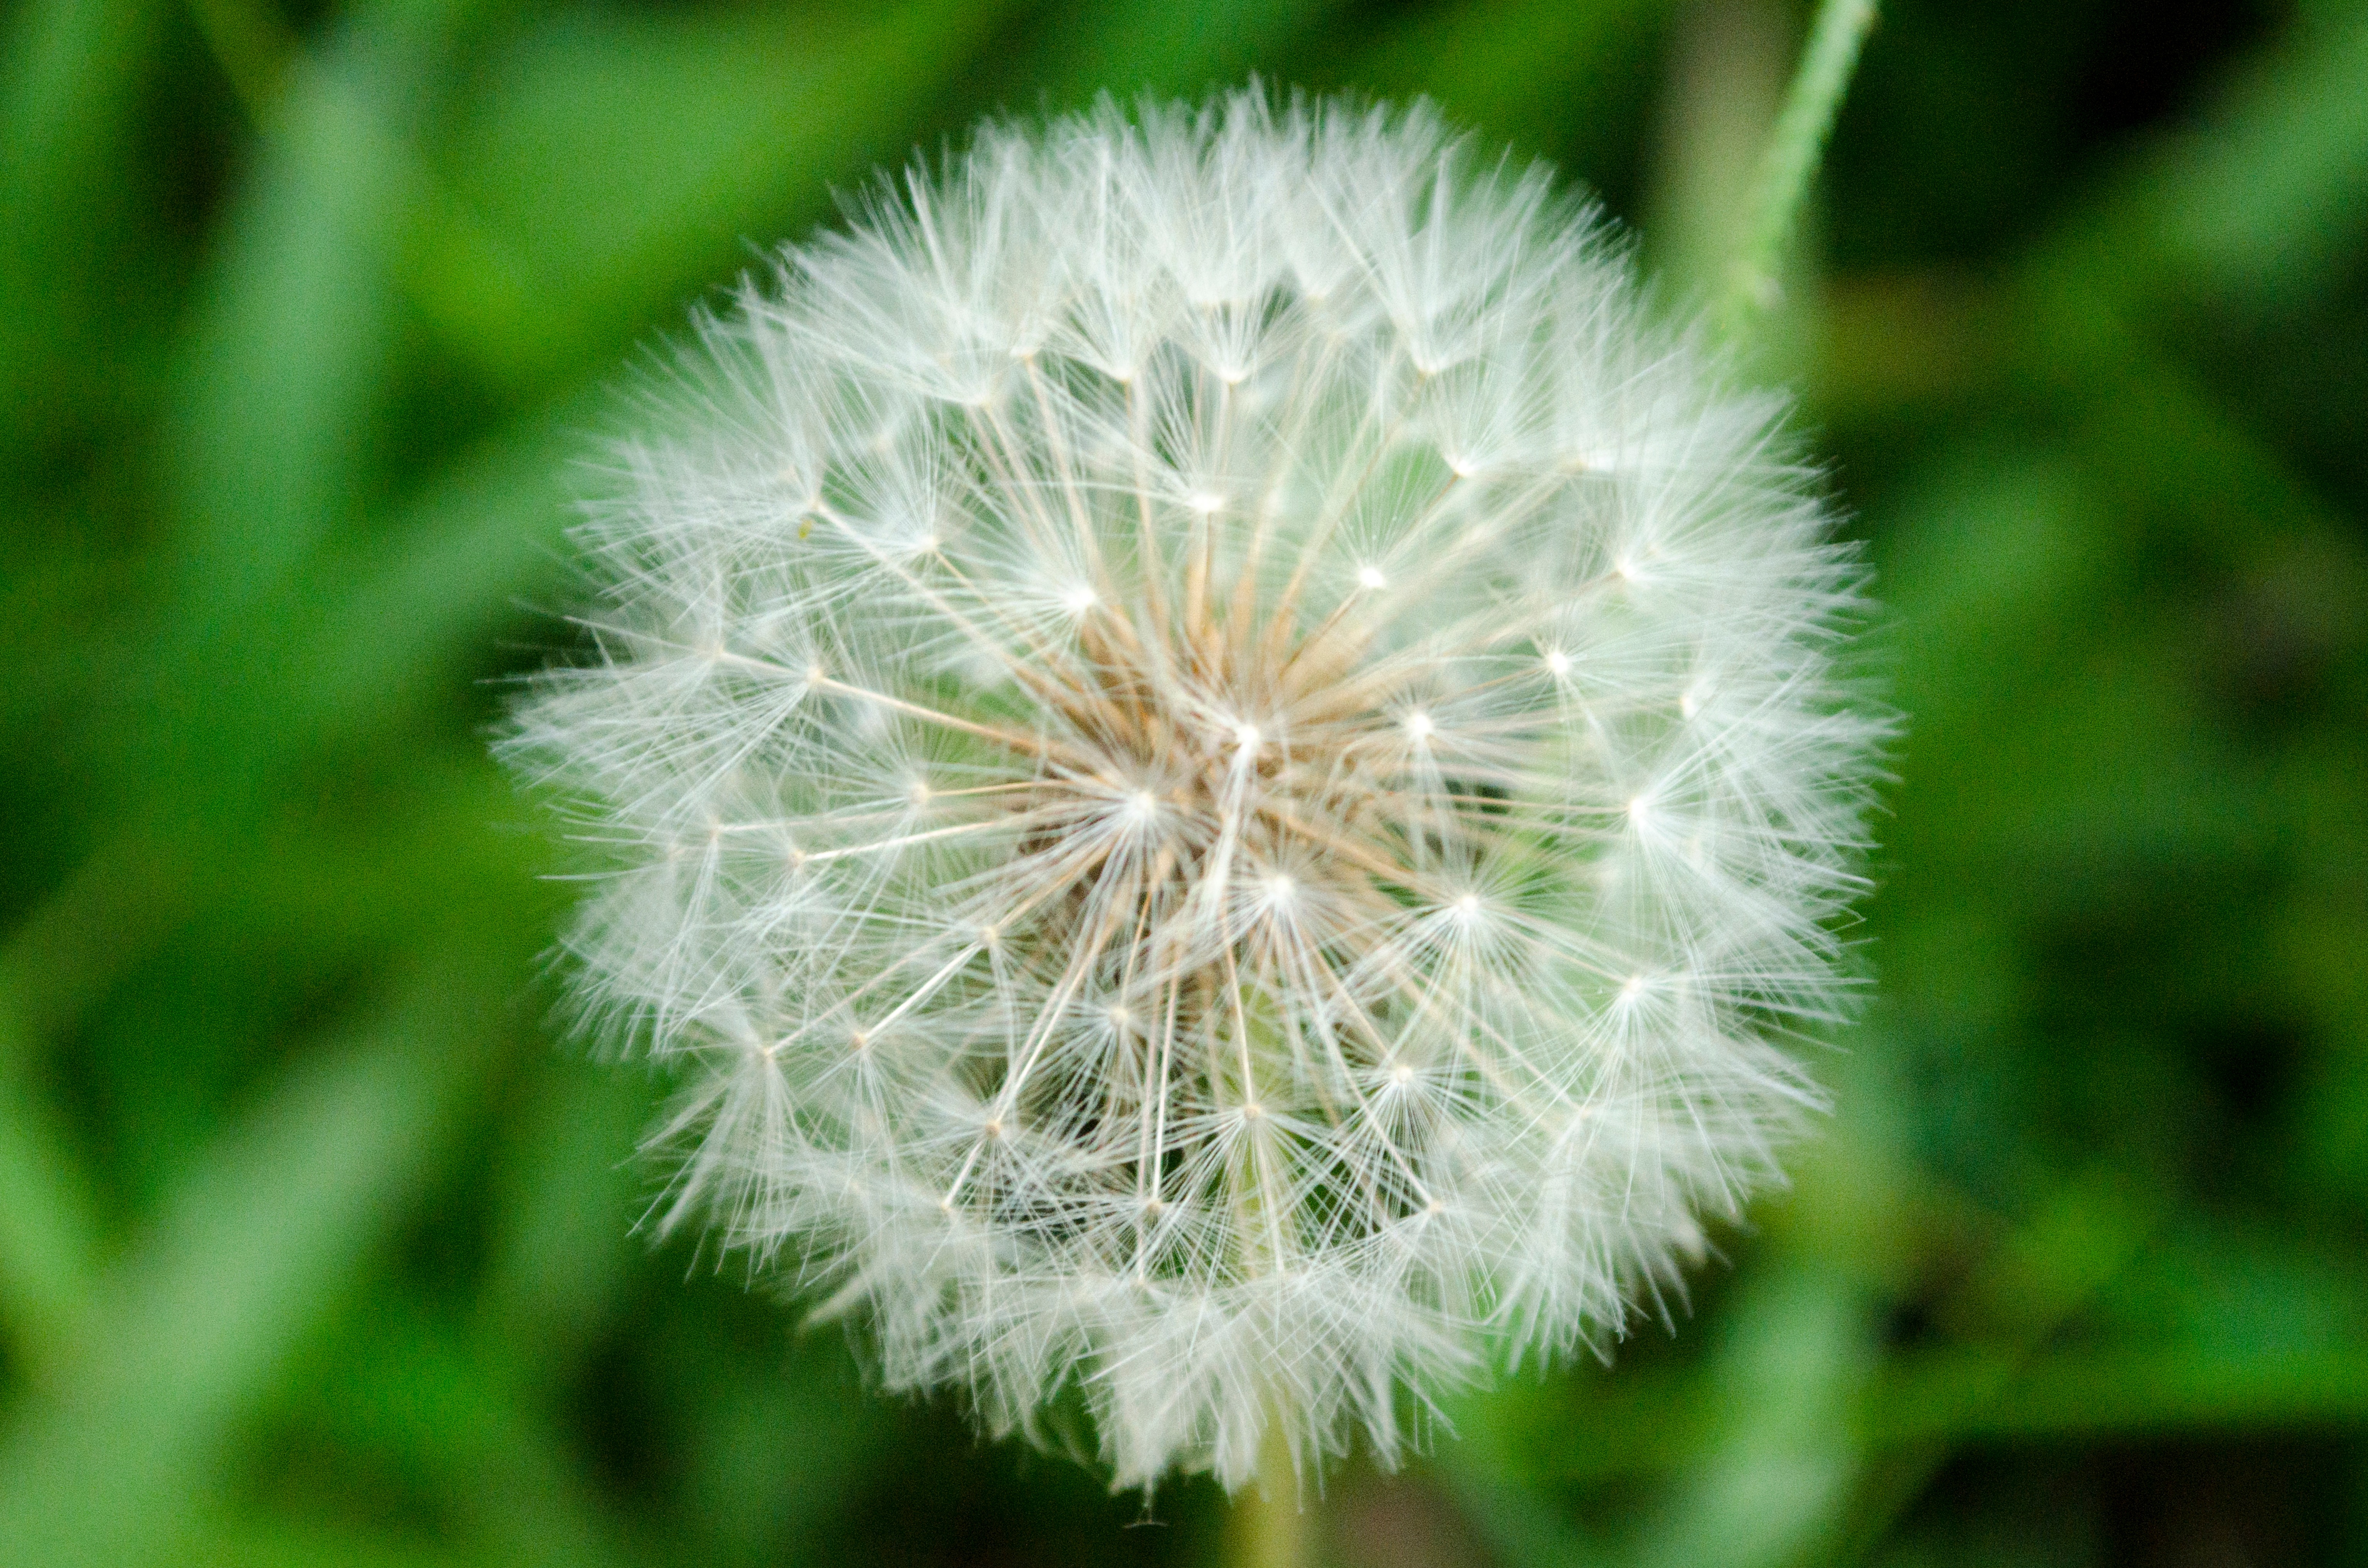
nature, grass, plant, field, photography, meadow, dandelion, flower, petal, green, botany, flora, wildflower, close up, macro photography, flowering plant, daisy family, plant stem, land plant